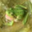
Label: frog